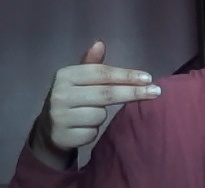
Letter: ghain